Oliver C. Brown

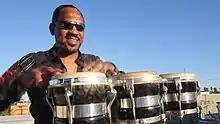
Brown in "Gravity 180" documentary

Oliver C. Brown (sometimes credited as Oliver Brown) is an American percussionist. Brown was one of the original members of KC & The Sunshine Band. For over four decades, Brown has played with well-known performers from Natalie Cole to Jermaine Jackson.